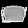
Label: Bag